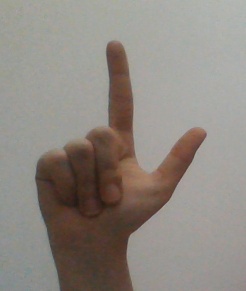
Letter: laam